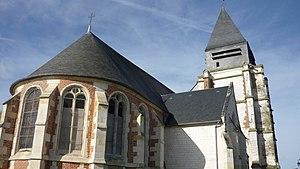
Eglise de Catillon, située dans la commune de Catillon-Fumechon (Oise, 60), inscrite sur la liste des Monuments Historiques de France depuis le 23 février 1951 (PA00114566)
Catillon-Fumechon est une commune française située dans le département de l'Oise, en région Hauts-de-France. Ses habitants sont appelés les Catillonais-Fumechonnais et les Catillonnaises-Fumechonnaises.
Cet article recense les monuments historiques de l'ouest de l'Oise, en France.